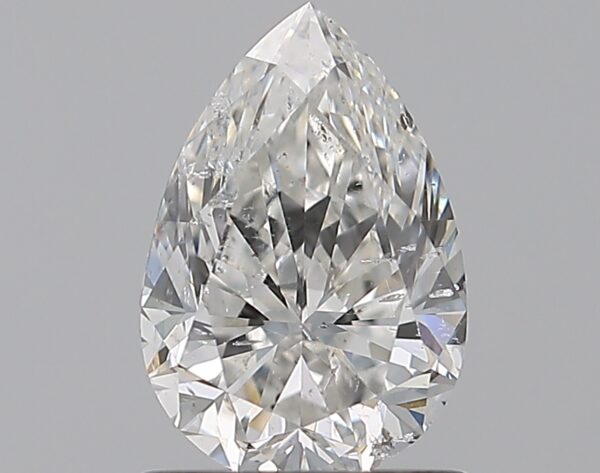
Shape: pear
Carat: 1
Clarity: SI2
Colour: G
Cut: VG
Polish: EX
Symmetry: EX
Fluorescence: F
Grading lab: GIA
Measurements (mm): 8.21 x 5.54 x 3.56